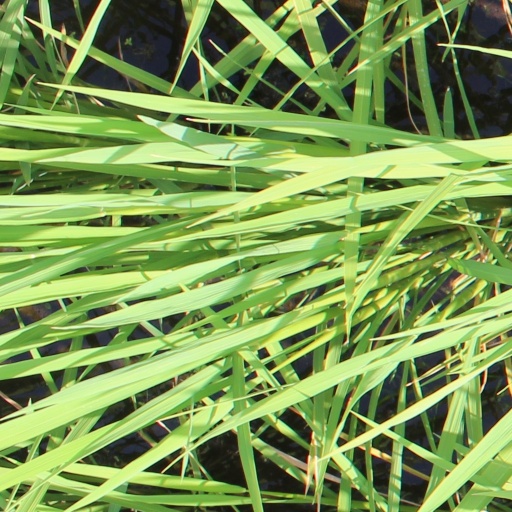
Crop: rice